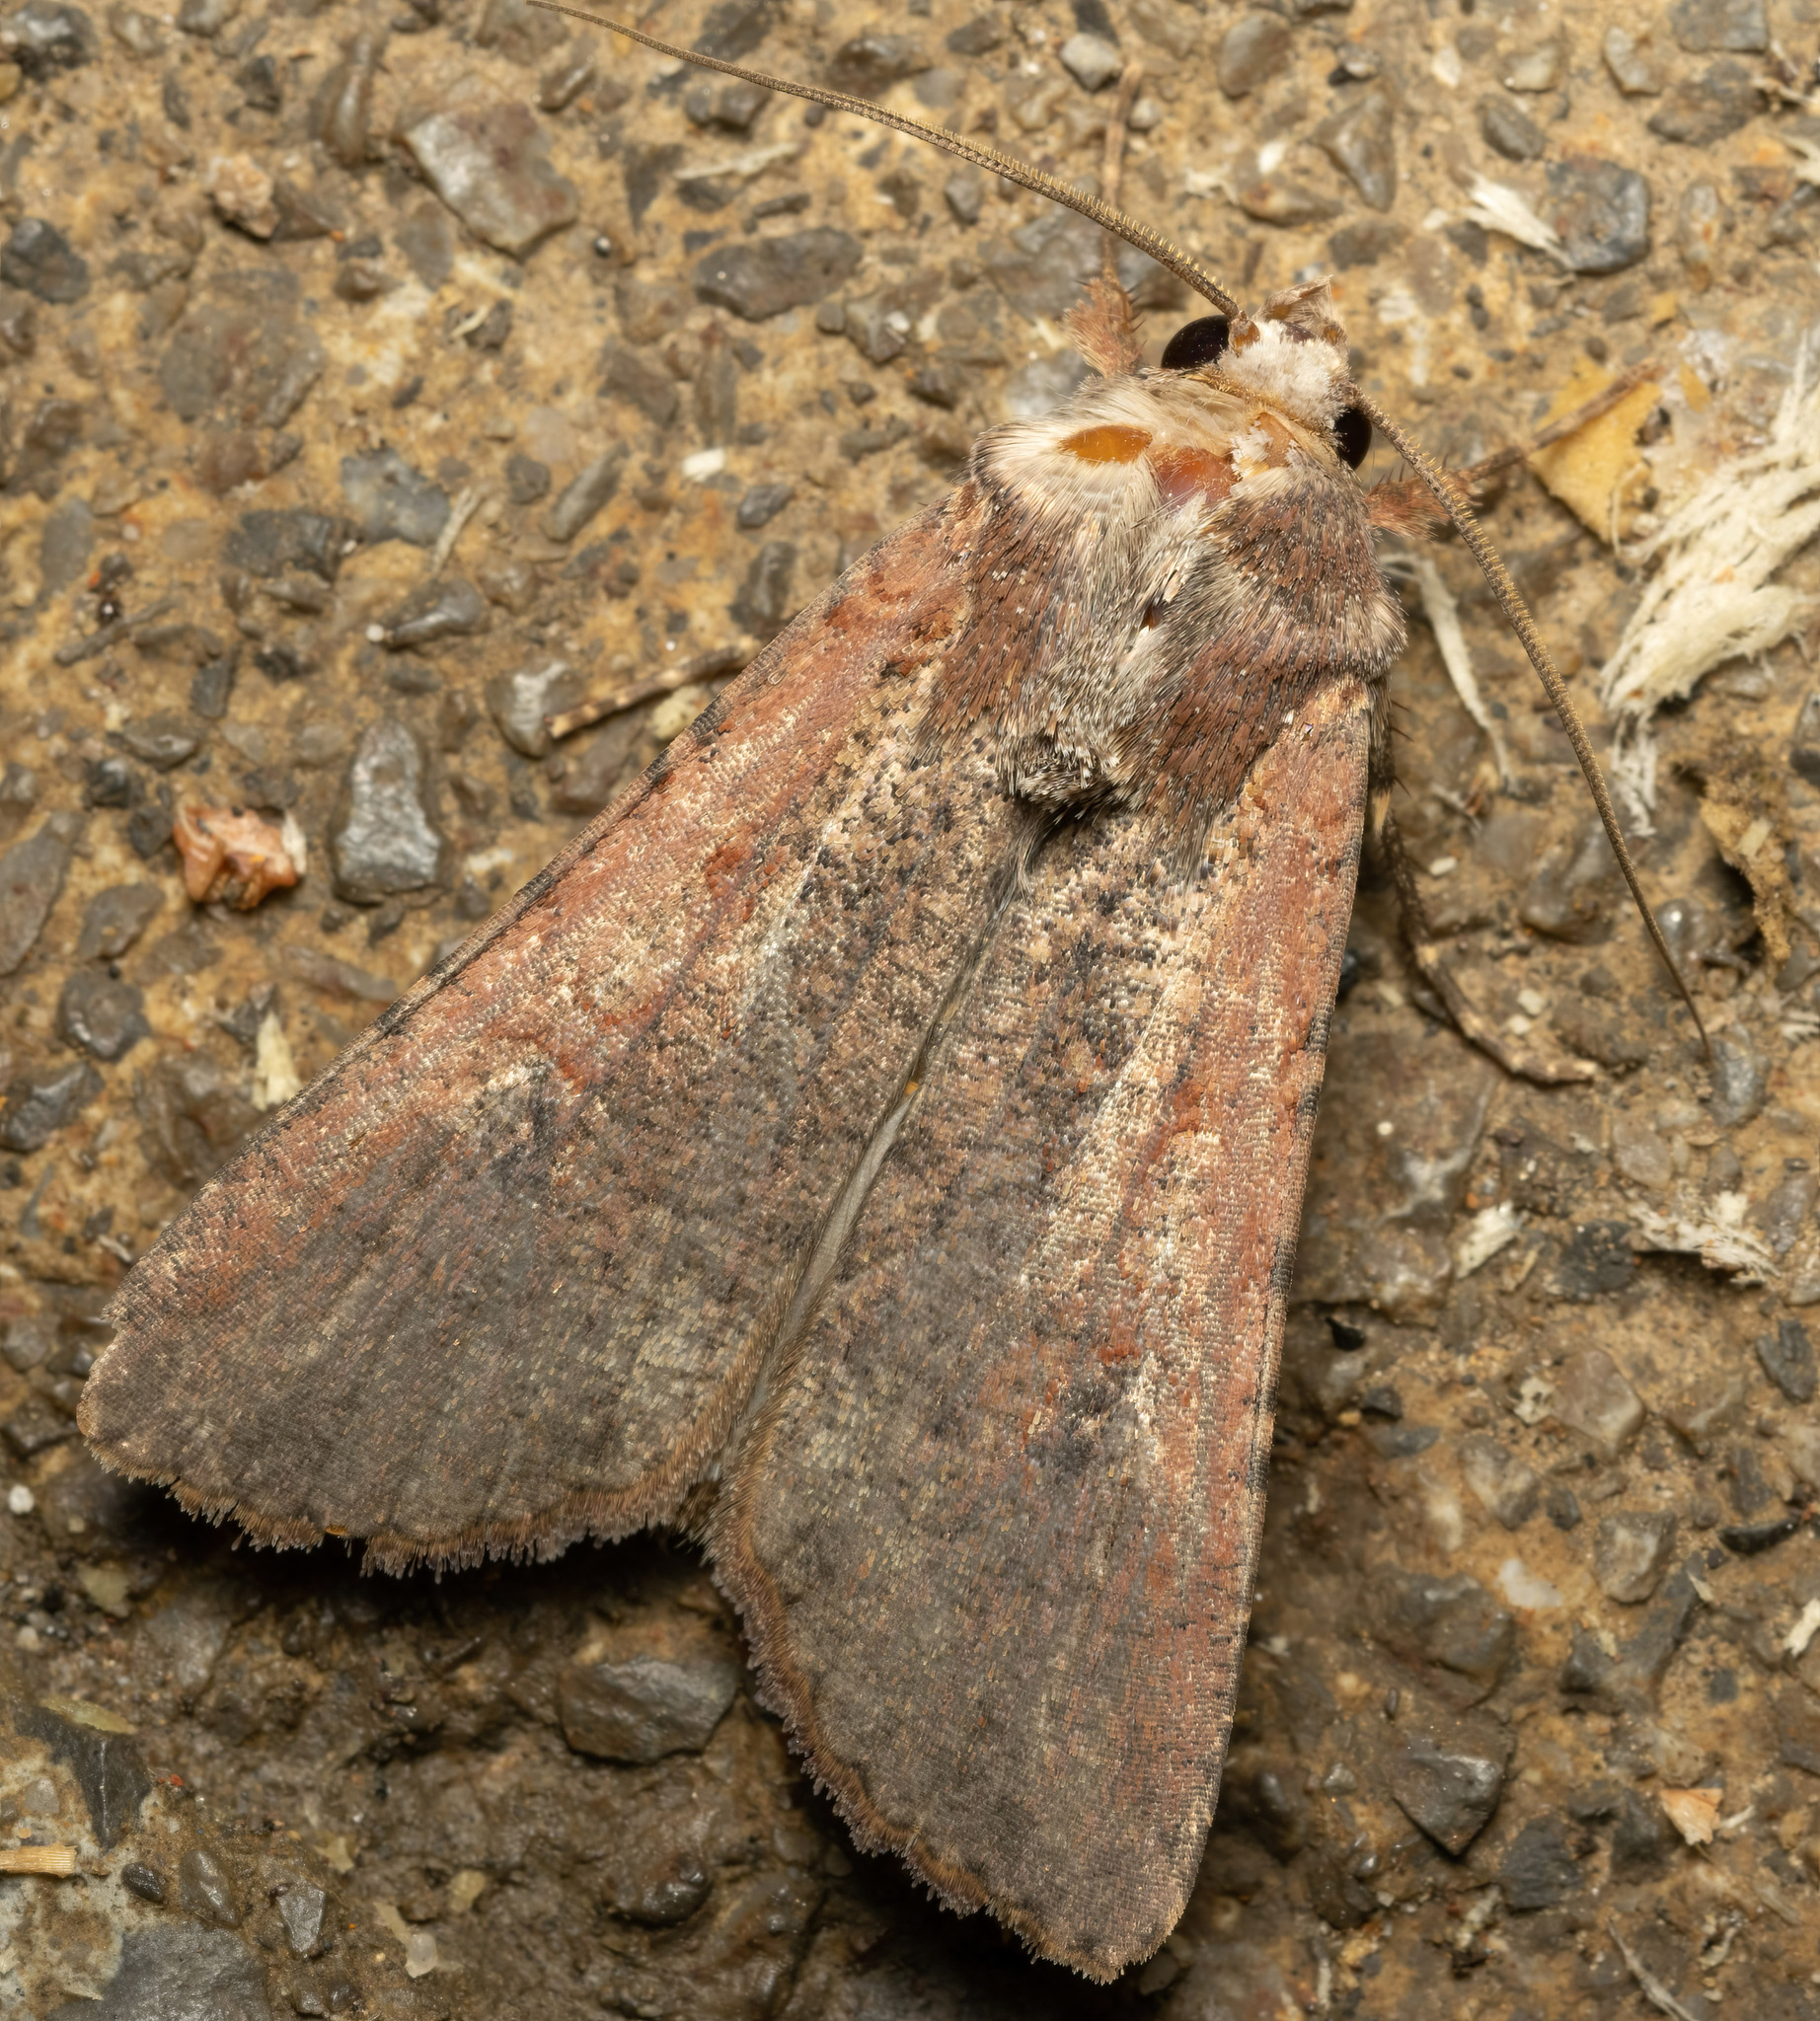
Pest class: cutworms